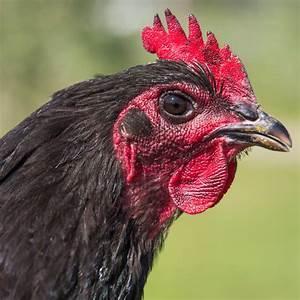
chicken